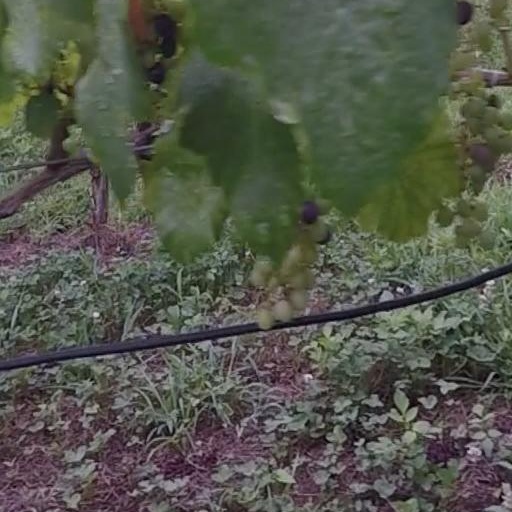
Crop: grape